James Paul McCartney (TV programme)

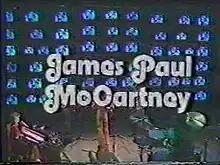
The opening title used for the special

James Paul McCartney is the title of a 1973 television special produced by ATV, starring English musician Paul McCartney and his then-current rock group, Wings. It was first broadcast on 16 April 1973 in the United States on the ABC network, and later broadcast in the United Kingdom on 10 May 1973. It was issued on DVD for the first time as part of the super-deluxe "Red Rose Speedway" box set in December 2018.